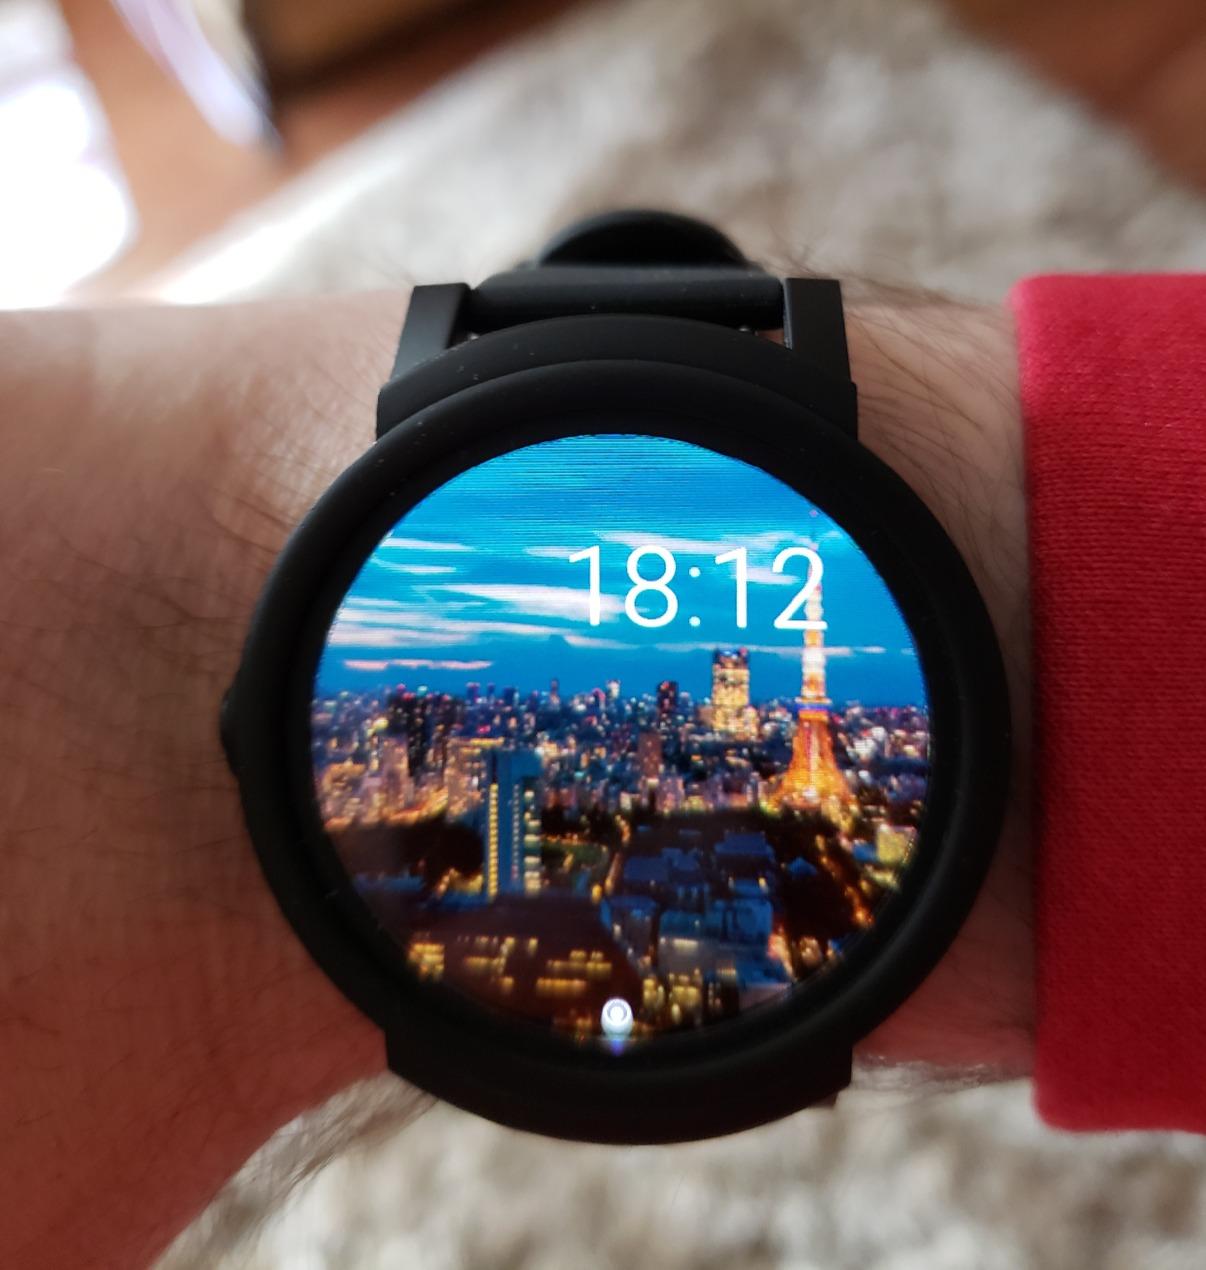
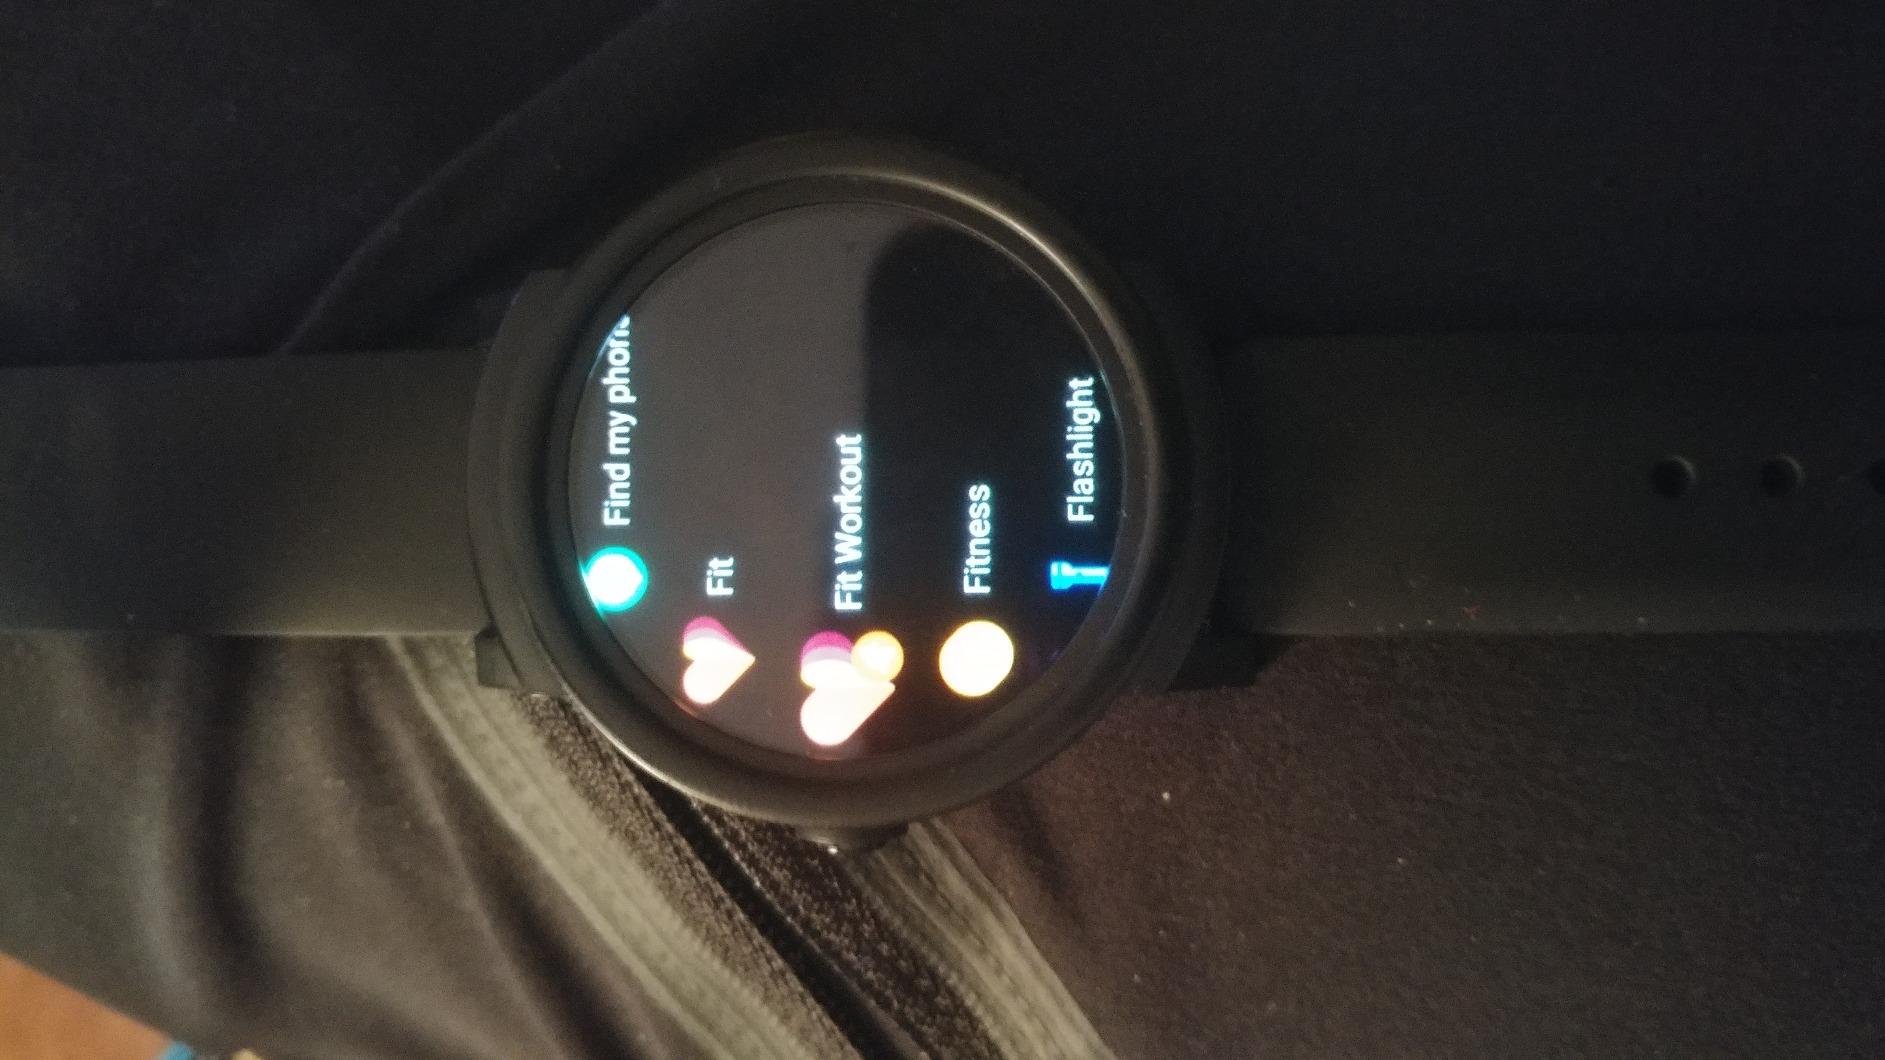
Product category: smartwatch
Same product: yes